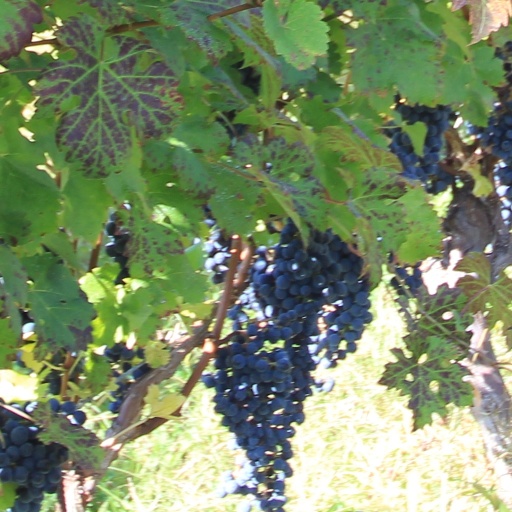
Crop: grape